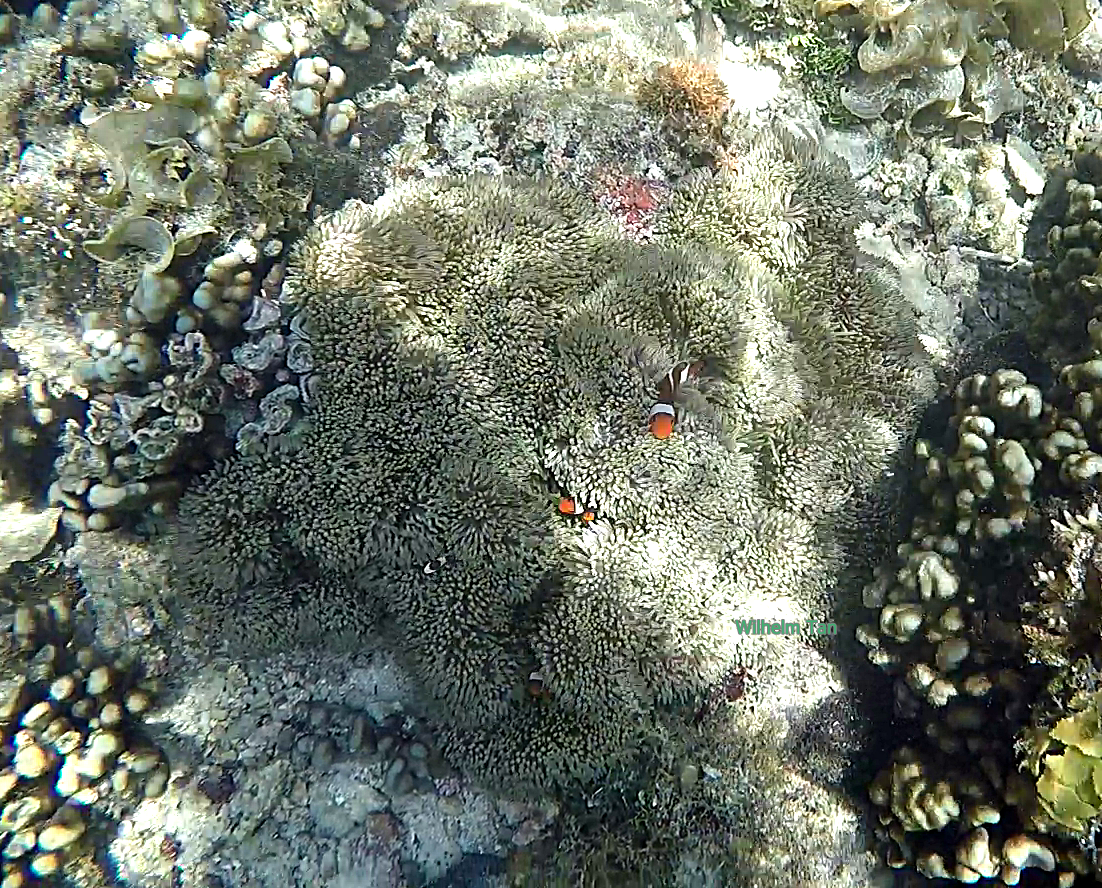
Amphiprion ocellaris (Ocellaris Anemonefish)